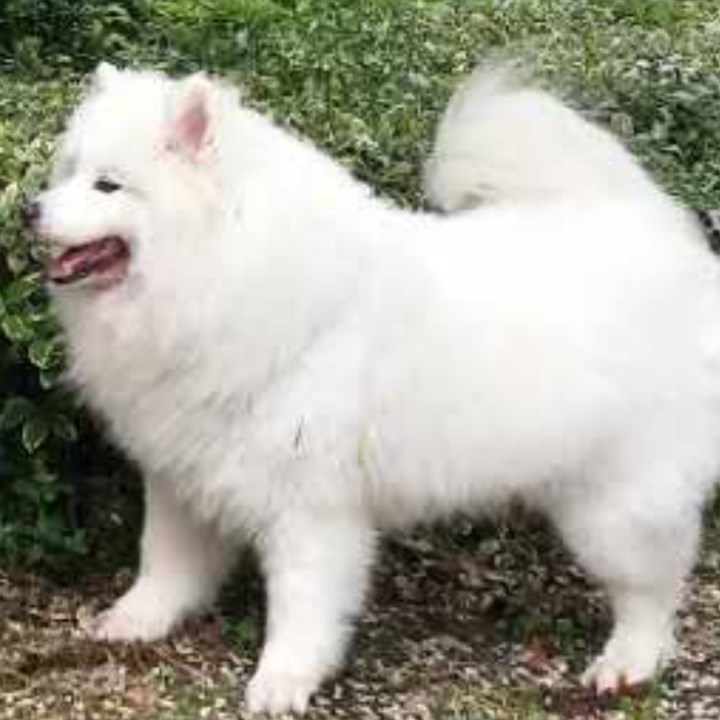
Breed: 2192-n000088-Samoyed